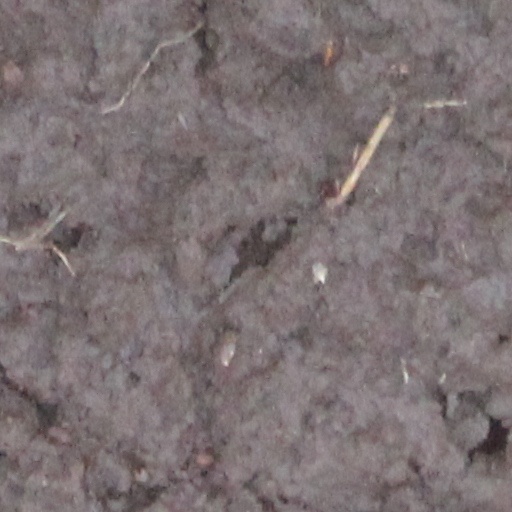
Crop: wheat